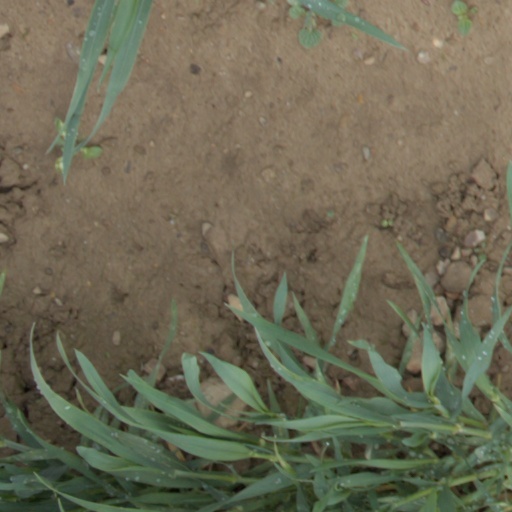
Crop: wheat